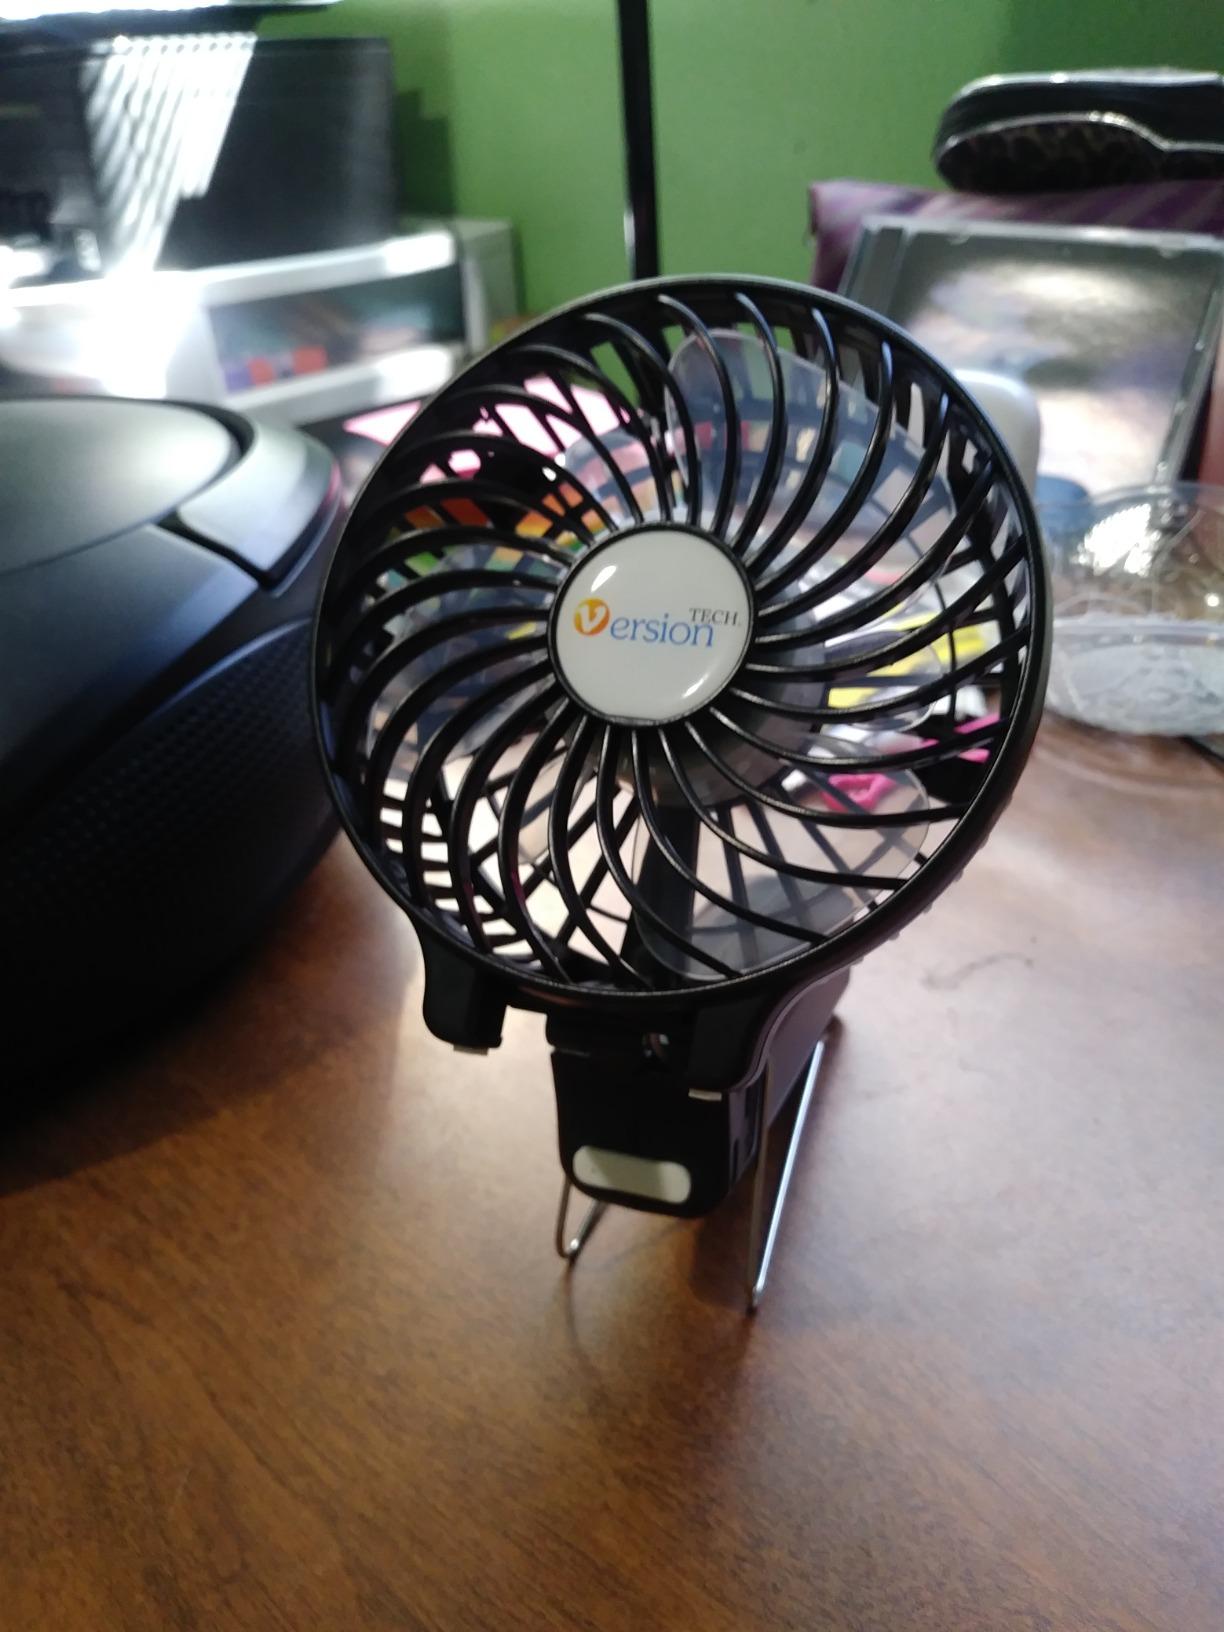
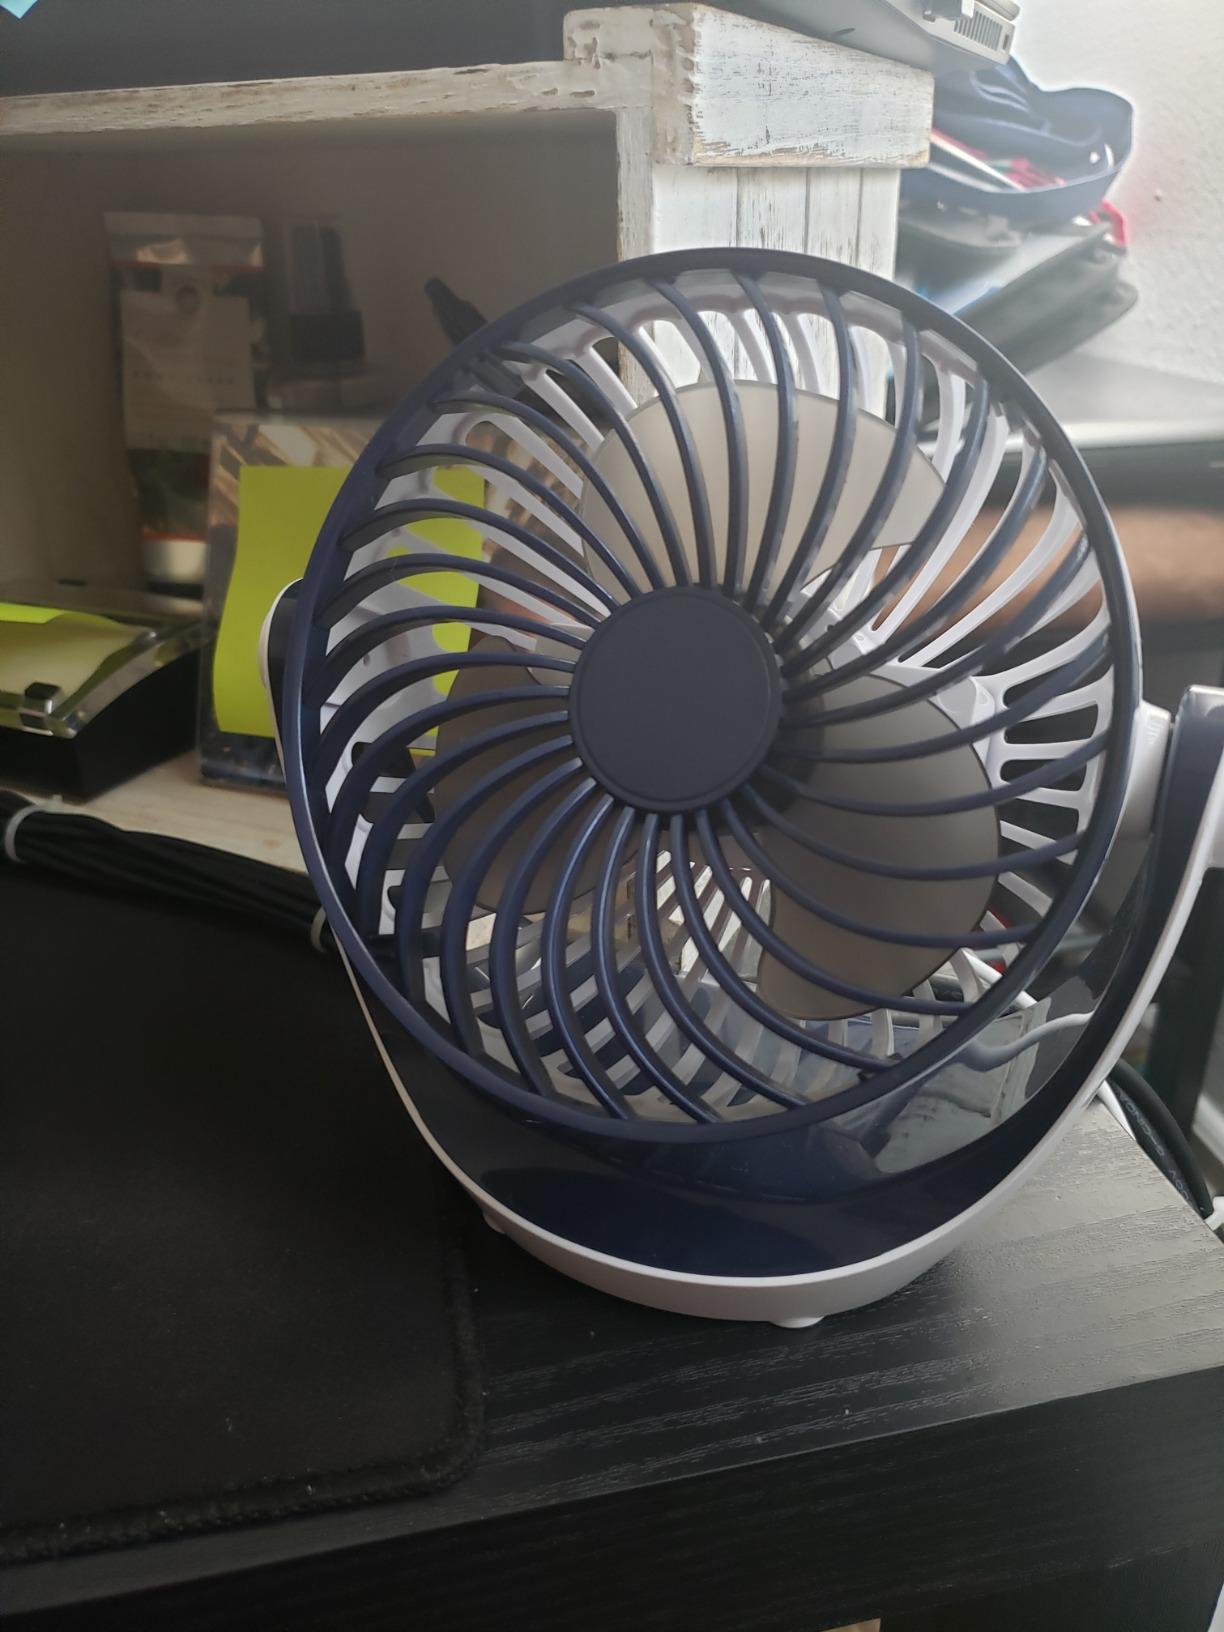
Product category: fan
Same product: no